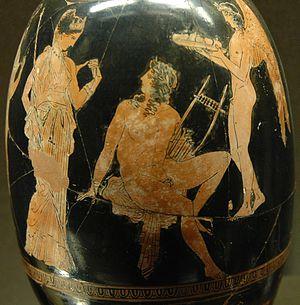
Aphrodite et Adonis. Lécythe aryballistique attique à figures rouges, v. 410 av. J.-C.
Le marinisme, marinismo en italien, est un style littéraire caractéristique de l’écriture baroque italienne inspiré par la publication, en 1623, de l’Adone par le Cavalier Marin.
Dans la mythologie grecque, Adonis, est le fils de Cinyras et de sa fille Myrrha. Il existe plusieurs versions sur l'identité de ses parents, d'après Apollodore il est fils de Cinyras et de Métharmé, d'après Hésiode cité par Apollodore, il est le fils de Phoenix et Alphésibée. Adonis est un humain, amant d'Aphrodite, Il est associé à la rose et au myrte. Adonis est une divinité d'origine orientale, dont le nom est certainement sémitique, la racine "Adon" signifiant "seigneur". Il apparaît en Orient, avec le même mythe à peu de détails près, sous les noms de Tammouz ou de Thamous.
Après 420 av. J.-C. : style « fleuri » dans la céramique attique.